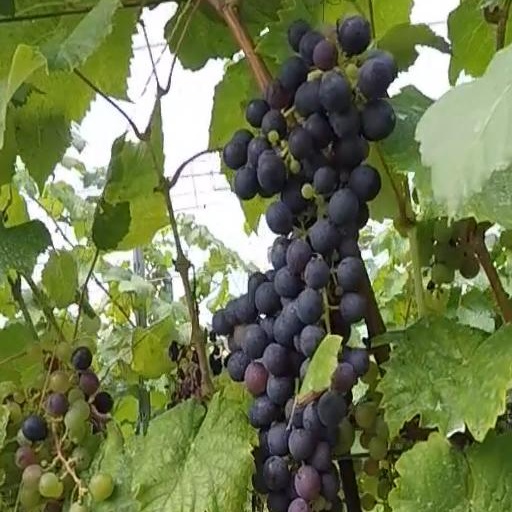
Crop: grape